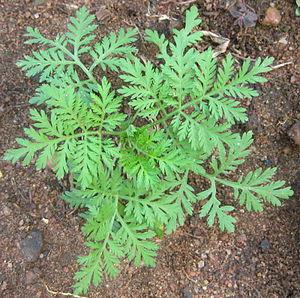
L’artémisinine est la substance active médicamenteuse isolée de la plante Artemisia annua et dont la vertu médicinale est connue en Chine depuis plus de 2 000 ans. Il s'agit d'une lactone sesquiterpénique portant un groupe peroxyde qui semble être le fer de lance de son efficacité thérapeutique.